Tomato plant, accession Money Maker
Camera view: tilt-top (135 deg); turntable rotation: 240 degrees
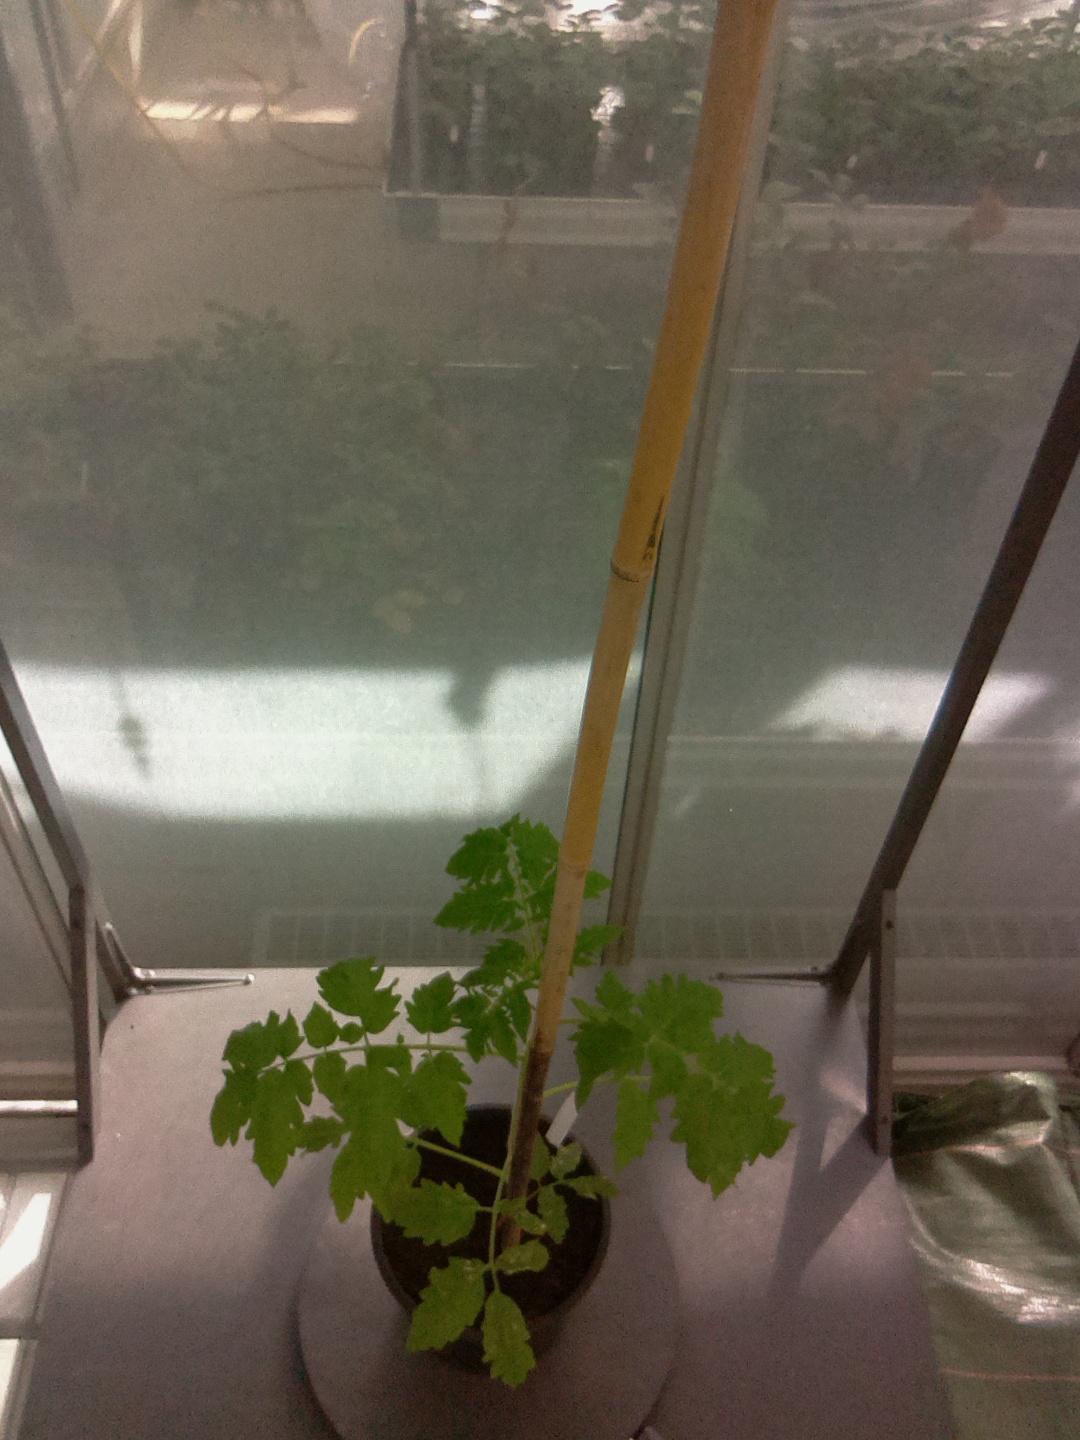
BBCH growth stage 14: 8 of true leaves visible